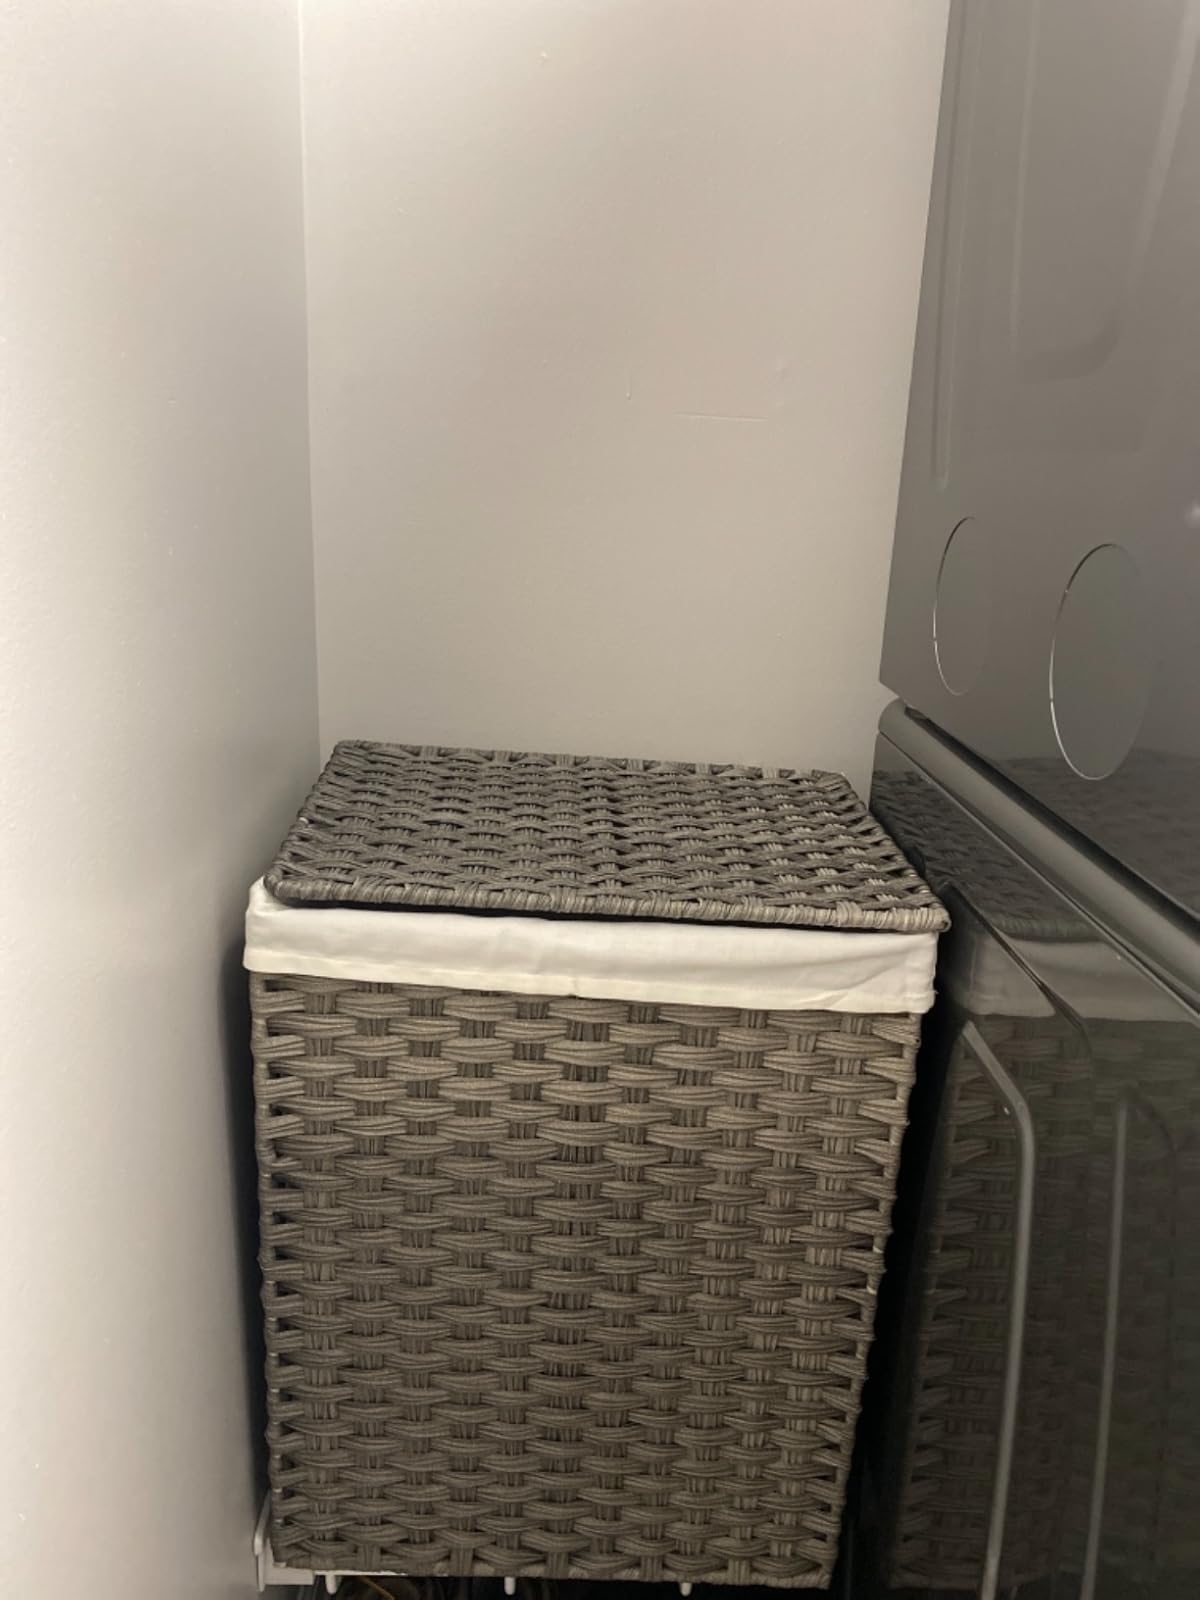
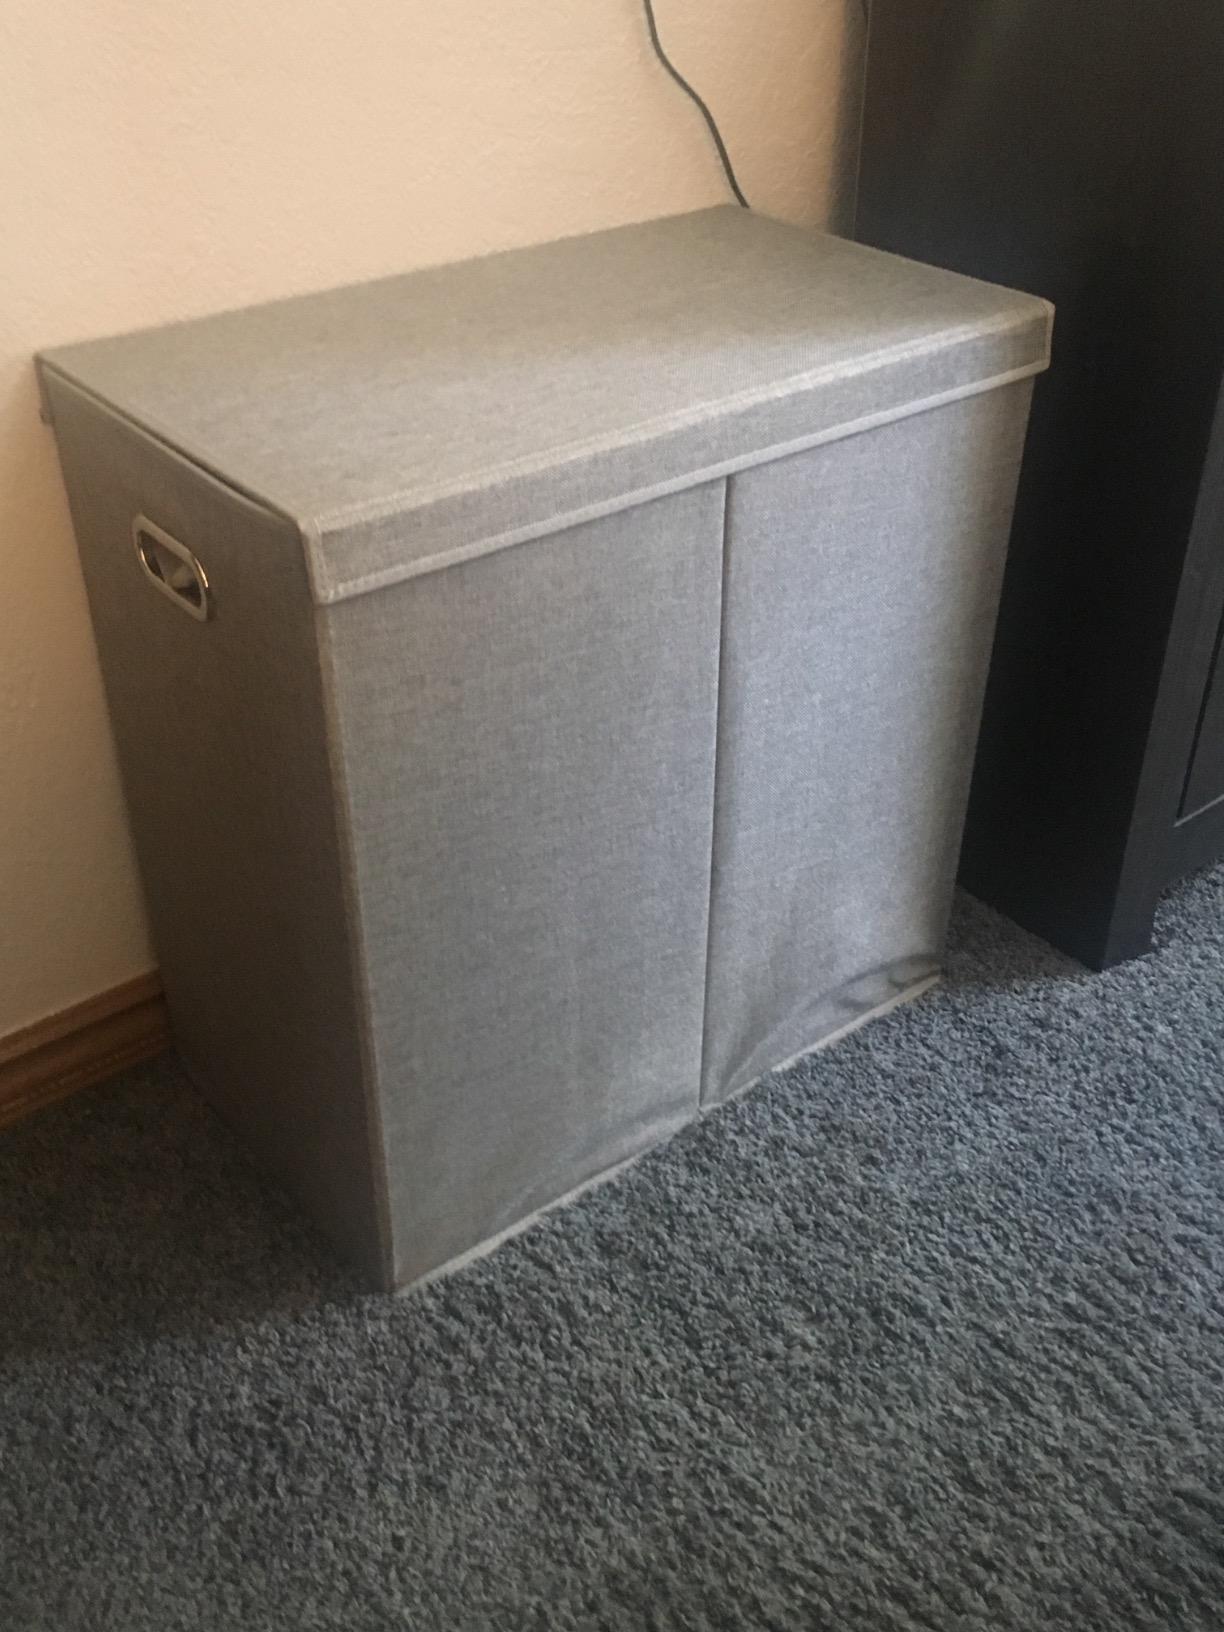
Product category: items_hamper
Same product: no